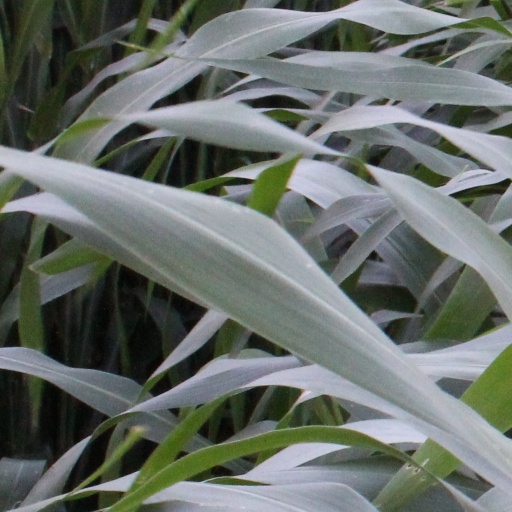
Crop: sorghum